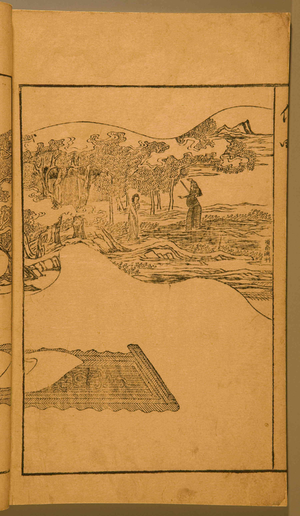
Édition secrète de L'aile nord-ouest, corrigée par M. Zhang Shenzhi. Illustrations de Chen Hongshou
Xixiang ji, ou L'Histoire du pavillon d'Occident, est une pièce du dramaturge Wang Shifu, écrite aux environs de 1300. Elle appartient au genre zaju.